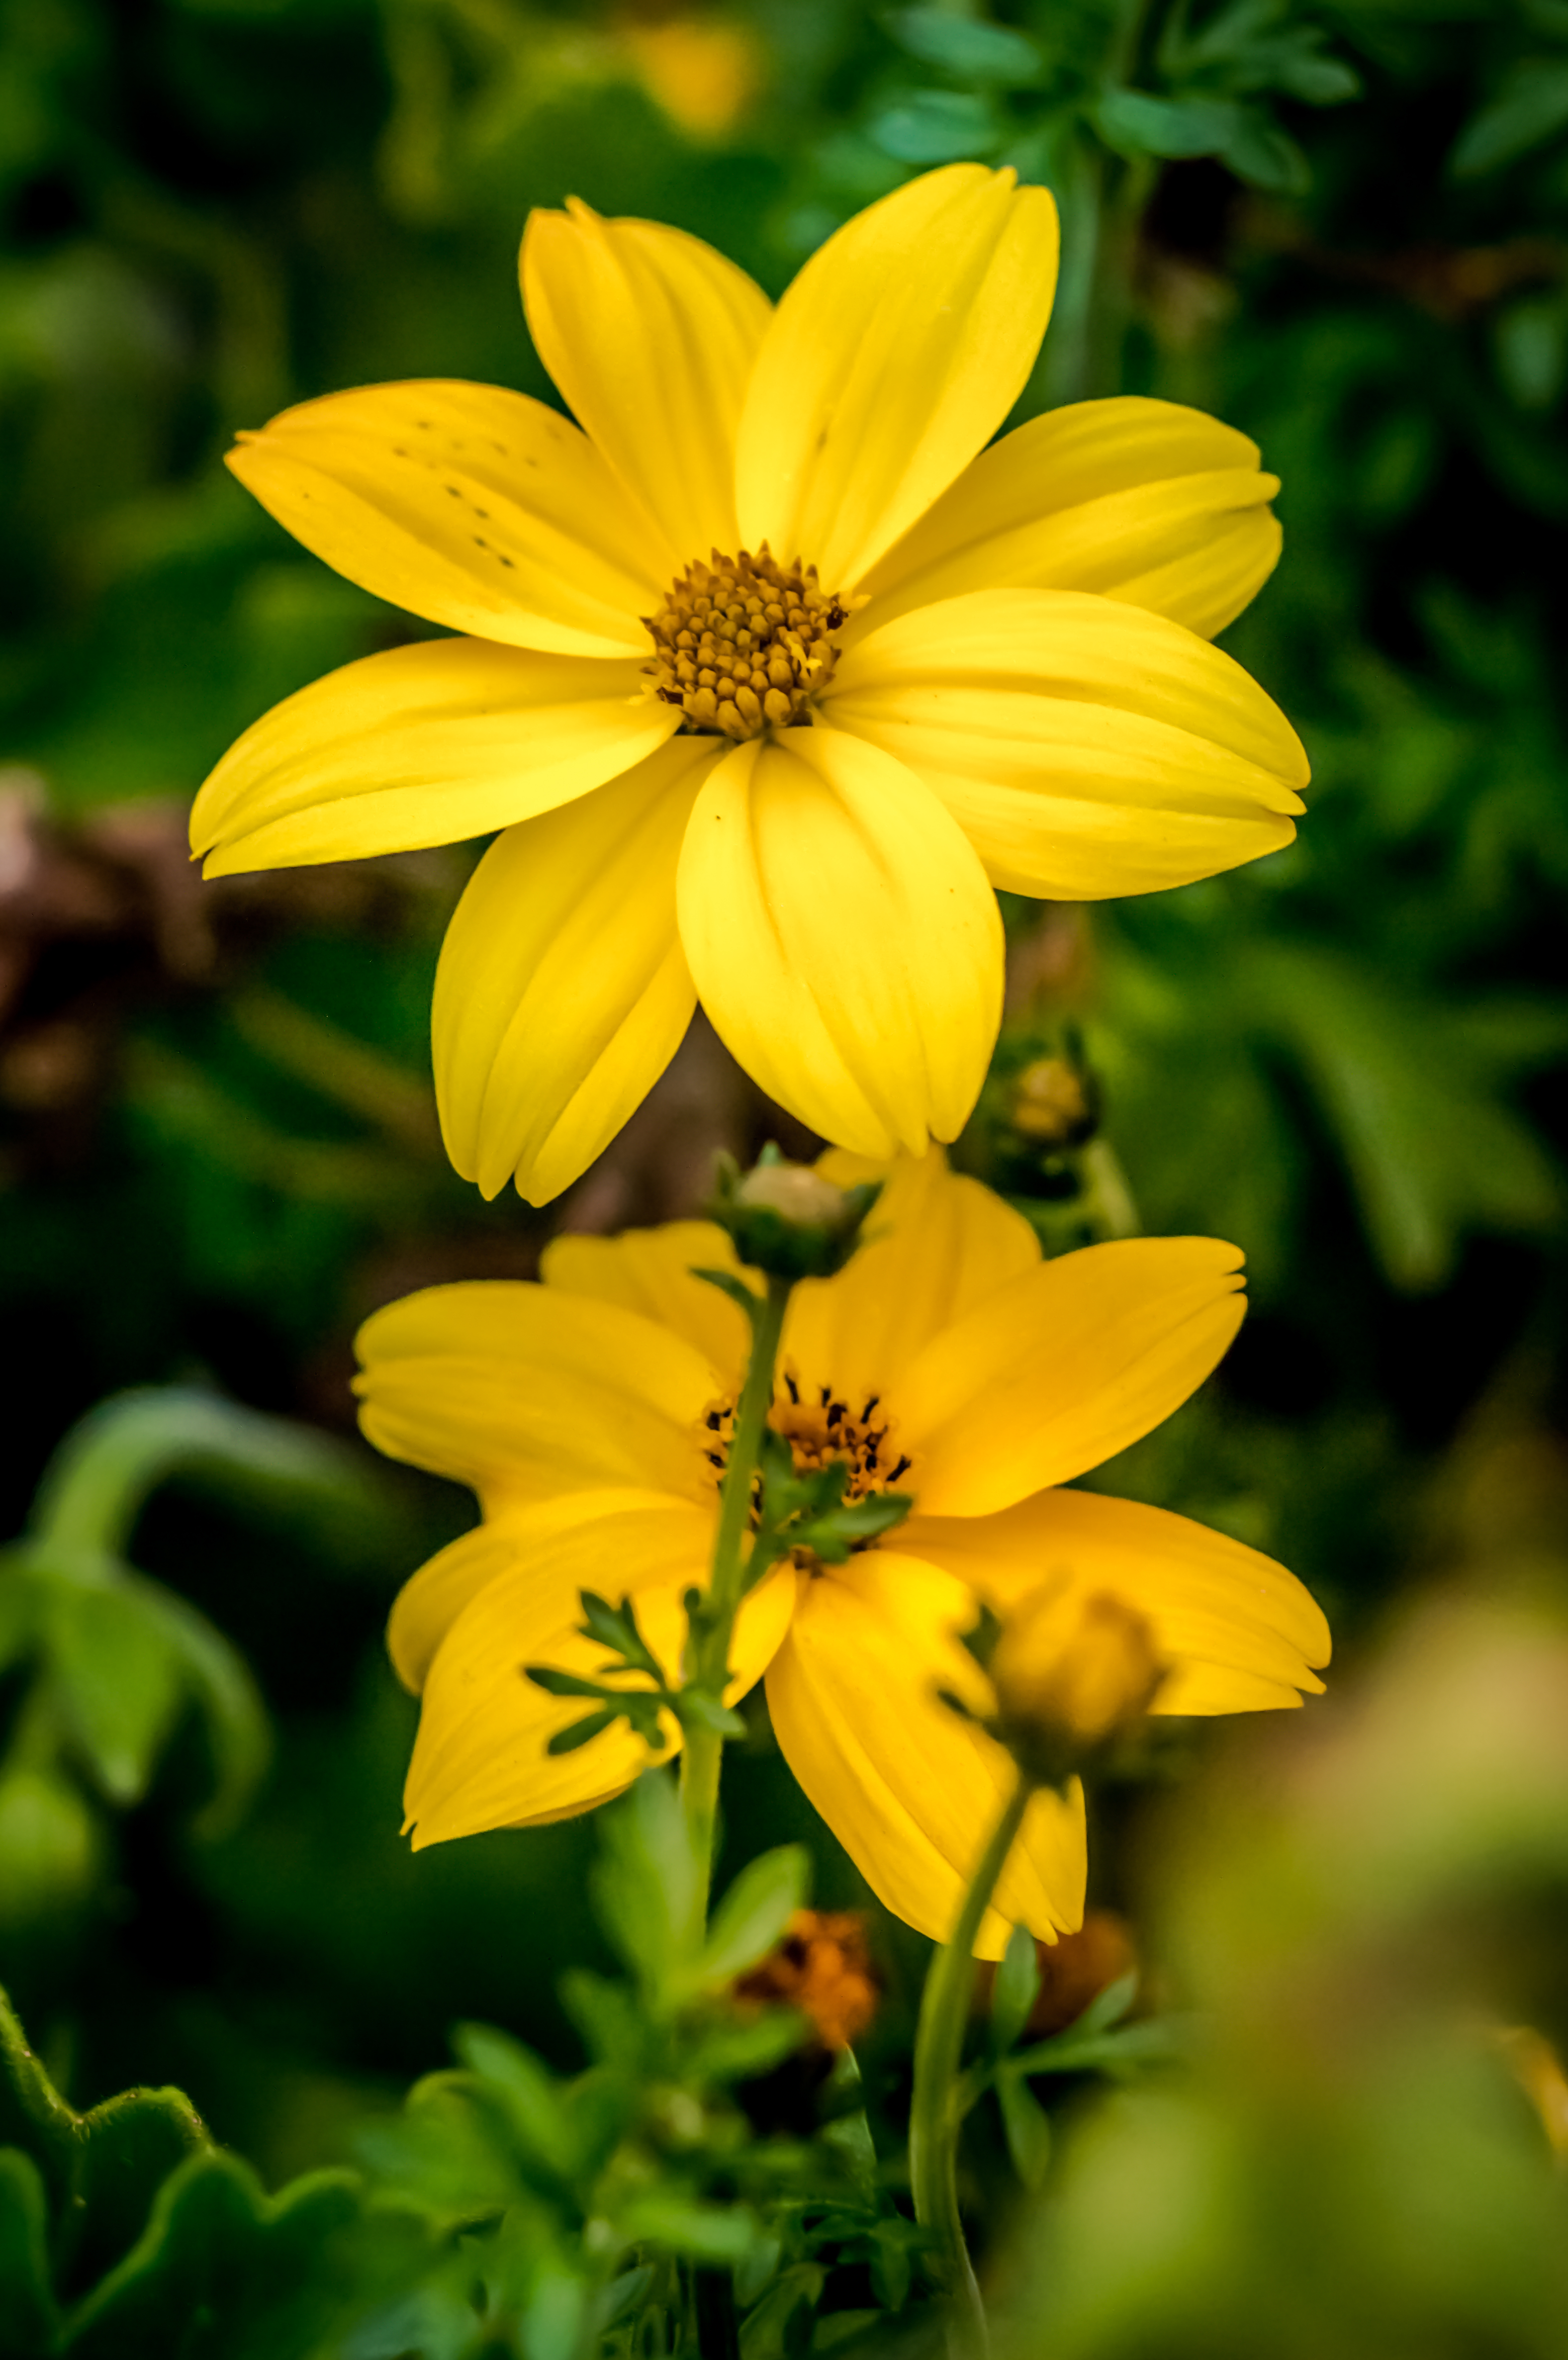
nature, plant, field, meadow, flower, petal, green, botany, yellow, closeup, flora, wildflower, flowers, close up, macro photography, flowering plant, daisy family, plant stem, land plant